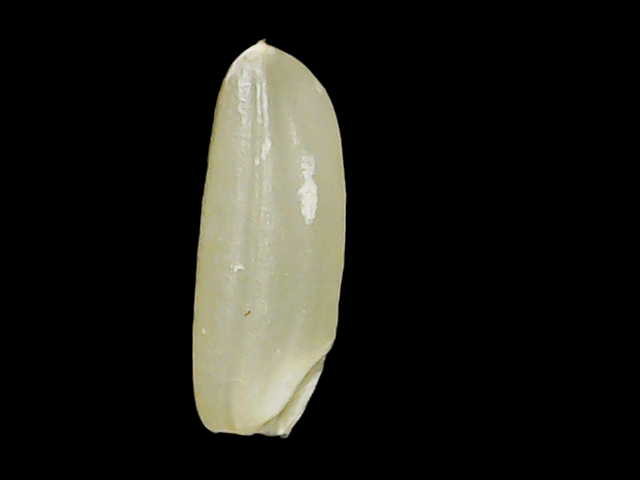
Rice variety: Binadhan12